Papier-mâché binding

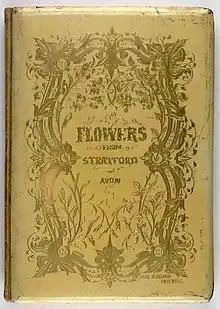
Yellow cover of a book with floral decorations in gold.

Papier-mâché binding is an approach to bookbinding in which the boards of the book are decoratively-sculpted papier-mâché covered in plaster, pressed in a mold. Papier-mâché binding was used in England during the mid-nineteenth century.